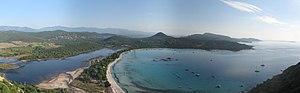
Etang et Golfe de Santa GiuliaCorsu: Stagnu é golfu di Santa Ghjulia
Le golfe de Santa Giulia est un golfe de la mer Méditerranée qui se situe en Corse, France.